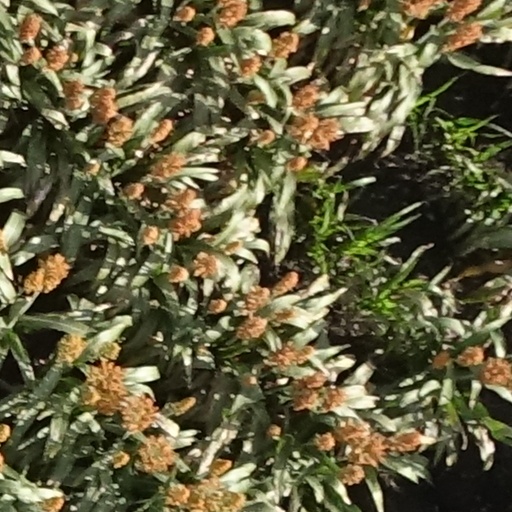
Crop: sorghum